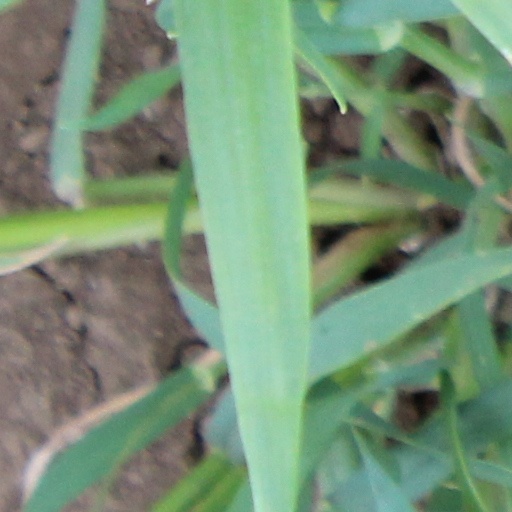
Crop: wheat